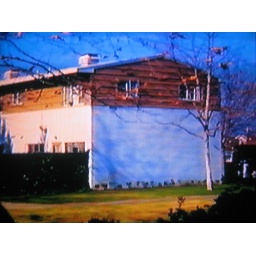
Building 77 in West Circle, closest to Clubhouse.Only building documented with color on top, white on bottom.